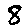
Label: 8